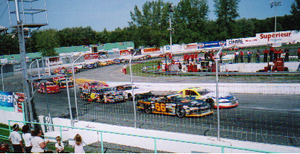
Départ de la première course de la Série nationale Castrol le 15 mai 2005 - Photo Paul-Émile Poulin-Jacques
L'autodrome St-Eustache est un complexe de sports motorisés situé à Saint-Eustache, Québec. Le complexe comprend une piste ovale de 4/10 de mille, une piste d'accélération de 0,6 km et un circuit routier de 1,7 km. La piste ovale, qui présente des courses de type stock-car, est en opérations de la fin avril à la mi-octobre. Érigé en 1965, l'autodrome a longtemps été la propriété du pilote Claude Aubin. Depuis 2007, le promoteur Alan Labrosse en est le propriétaire.